Paul Kagame

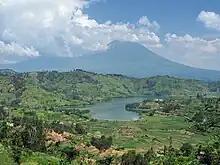
Photograph of a lake with one of the Virunga Mountains behind, partially in cloud

In October 1990, Rwigyema led a force of over 4,000 RPF rebels into Rwanda at the Kagitumba border post, advancing south to the town of Gabiro. Kagame was not present at the initial raids, as he was in the United States, attending the Command and General Staff College in Fort Leavenworth, Kansas. On the second day of the attack, Rwigyema was shot in the head and killed. The exact circumstances are disputed; the official line of Kagame's government, and the version mentioned by historian Gérard Prunier in his 1995 book on the subject, was that Rwigyema was killed by a stray bullet.